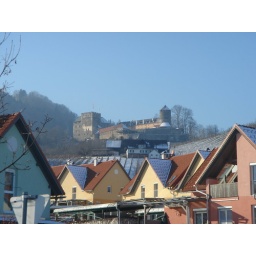
OLD castle on a hill in Deutchlandsberg,